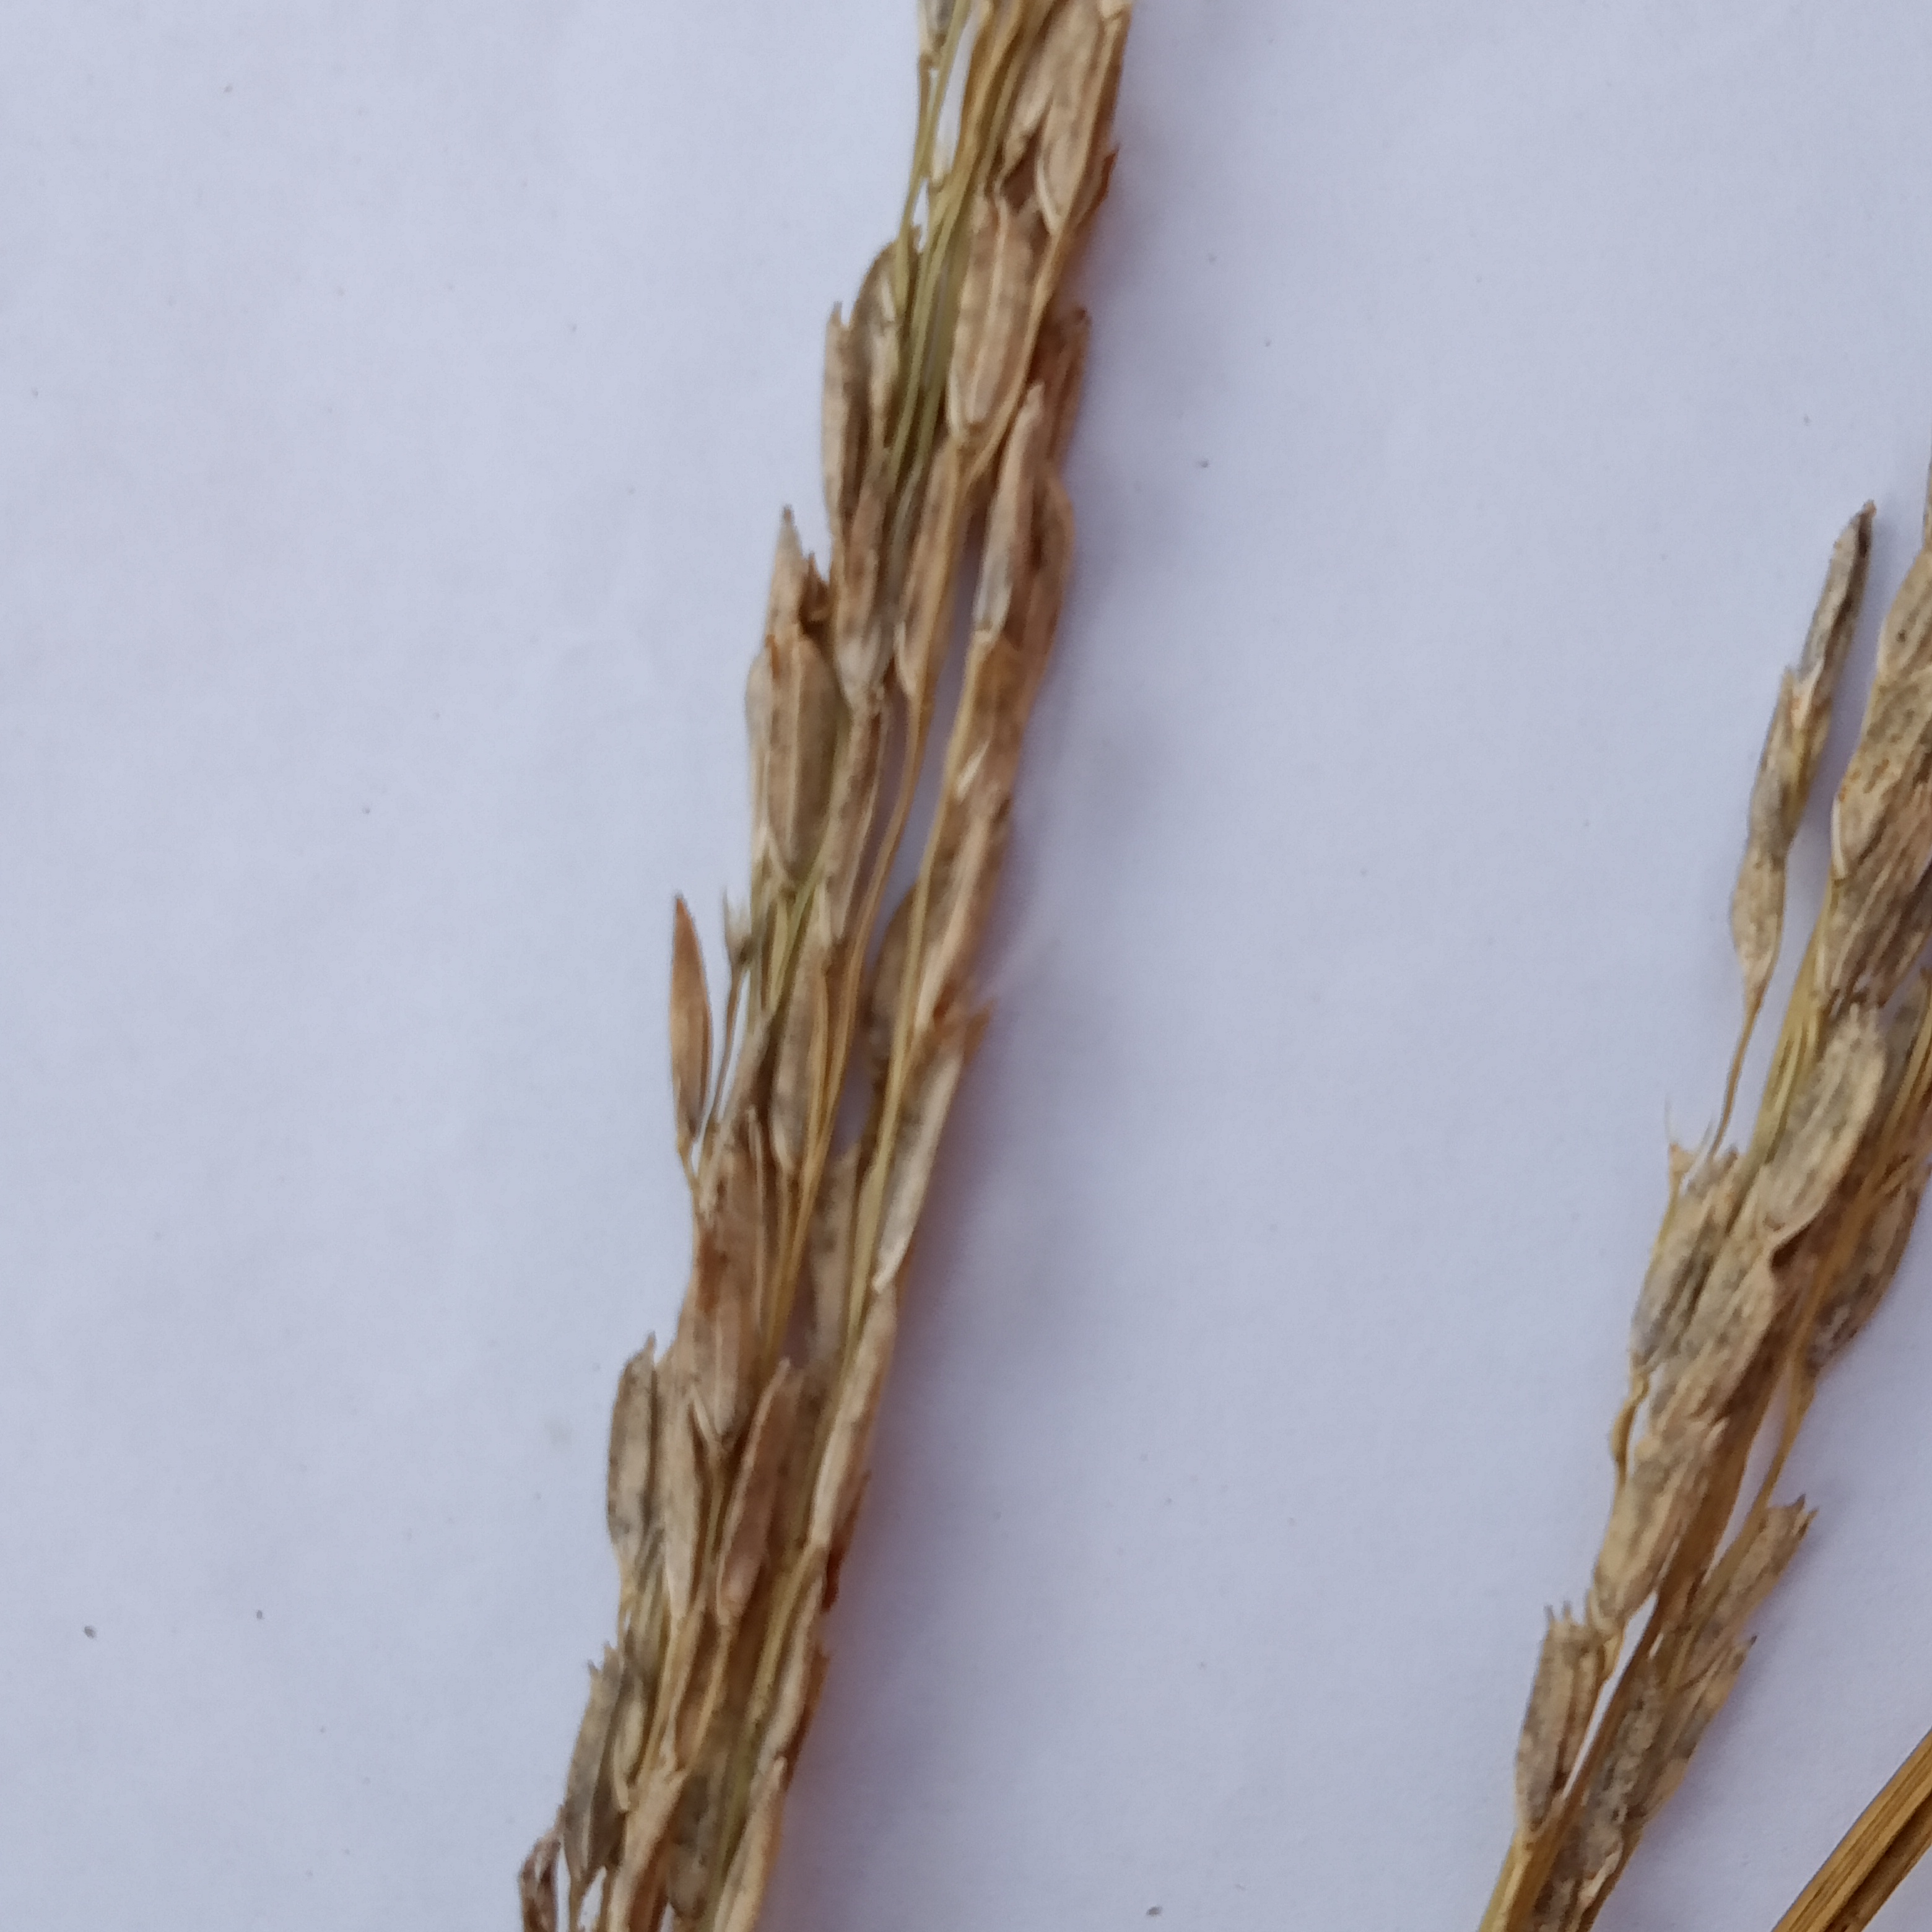
Nhãn: Bệnh Đạo ôn lá và cổ bông (Rice leaf and neck blast)